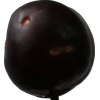
Label: plum